Pink Floyd pigs

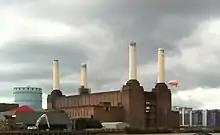
Algie replica flying over the Battersea Power Station on 26 September 2011

The original Pink Floyd pig, a , helium-filled balloon, was designed by Roger Waters and built in December 1976 by the artist Jeffrey Shaw with help of design team Hipgnosis, in preparation for shooting the cover of the "Animals" album. Plans were made to fly it over Battersea Power Station for a three-day photo-shoot, with a marksman standing by to shoot the pig down if it broke free. On the first day, poor weather and delays meant the pig was not launched, and the marksman was told he was not needed.